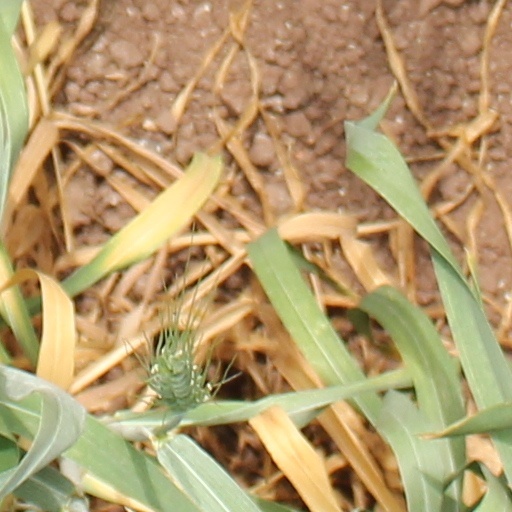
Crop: wheat